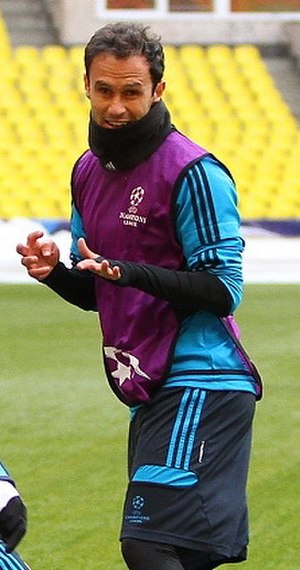
Ricardo Carvalho
Ricardo Alberto Silveira de Carvalho er en portugisisk fodboldspiller. Han spiller i Shanghai SIPG F.C. Carvalho har tidligere spillet for Chelsea, Real Madrid og FC Porto. Carvalho blev ved sit skifte til Real Madrid i 2010 genforenet med træneren José Mourinho fra sin tid i både Porto og Chelsea.